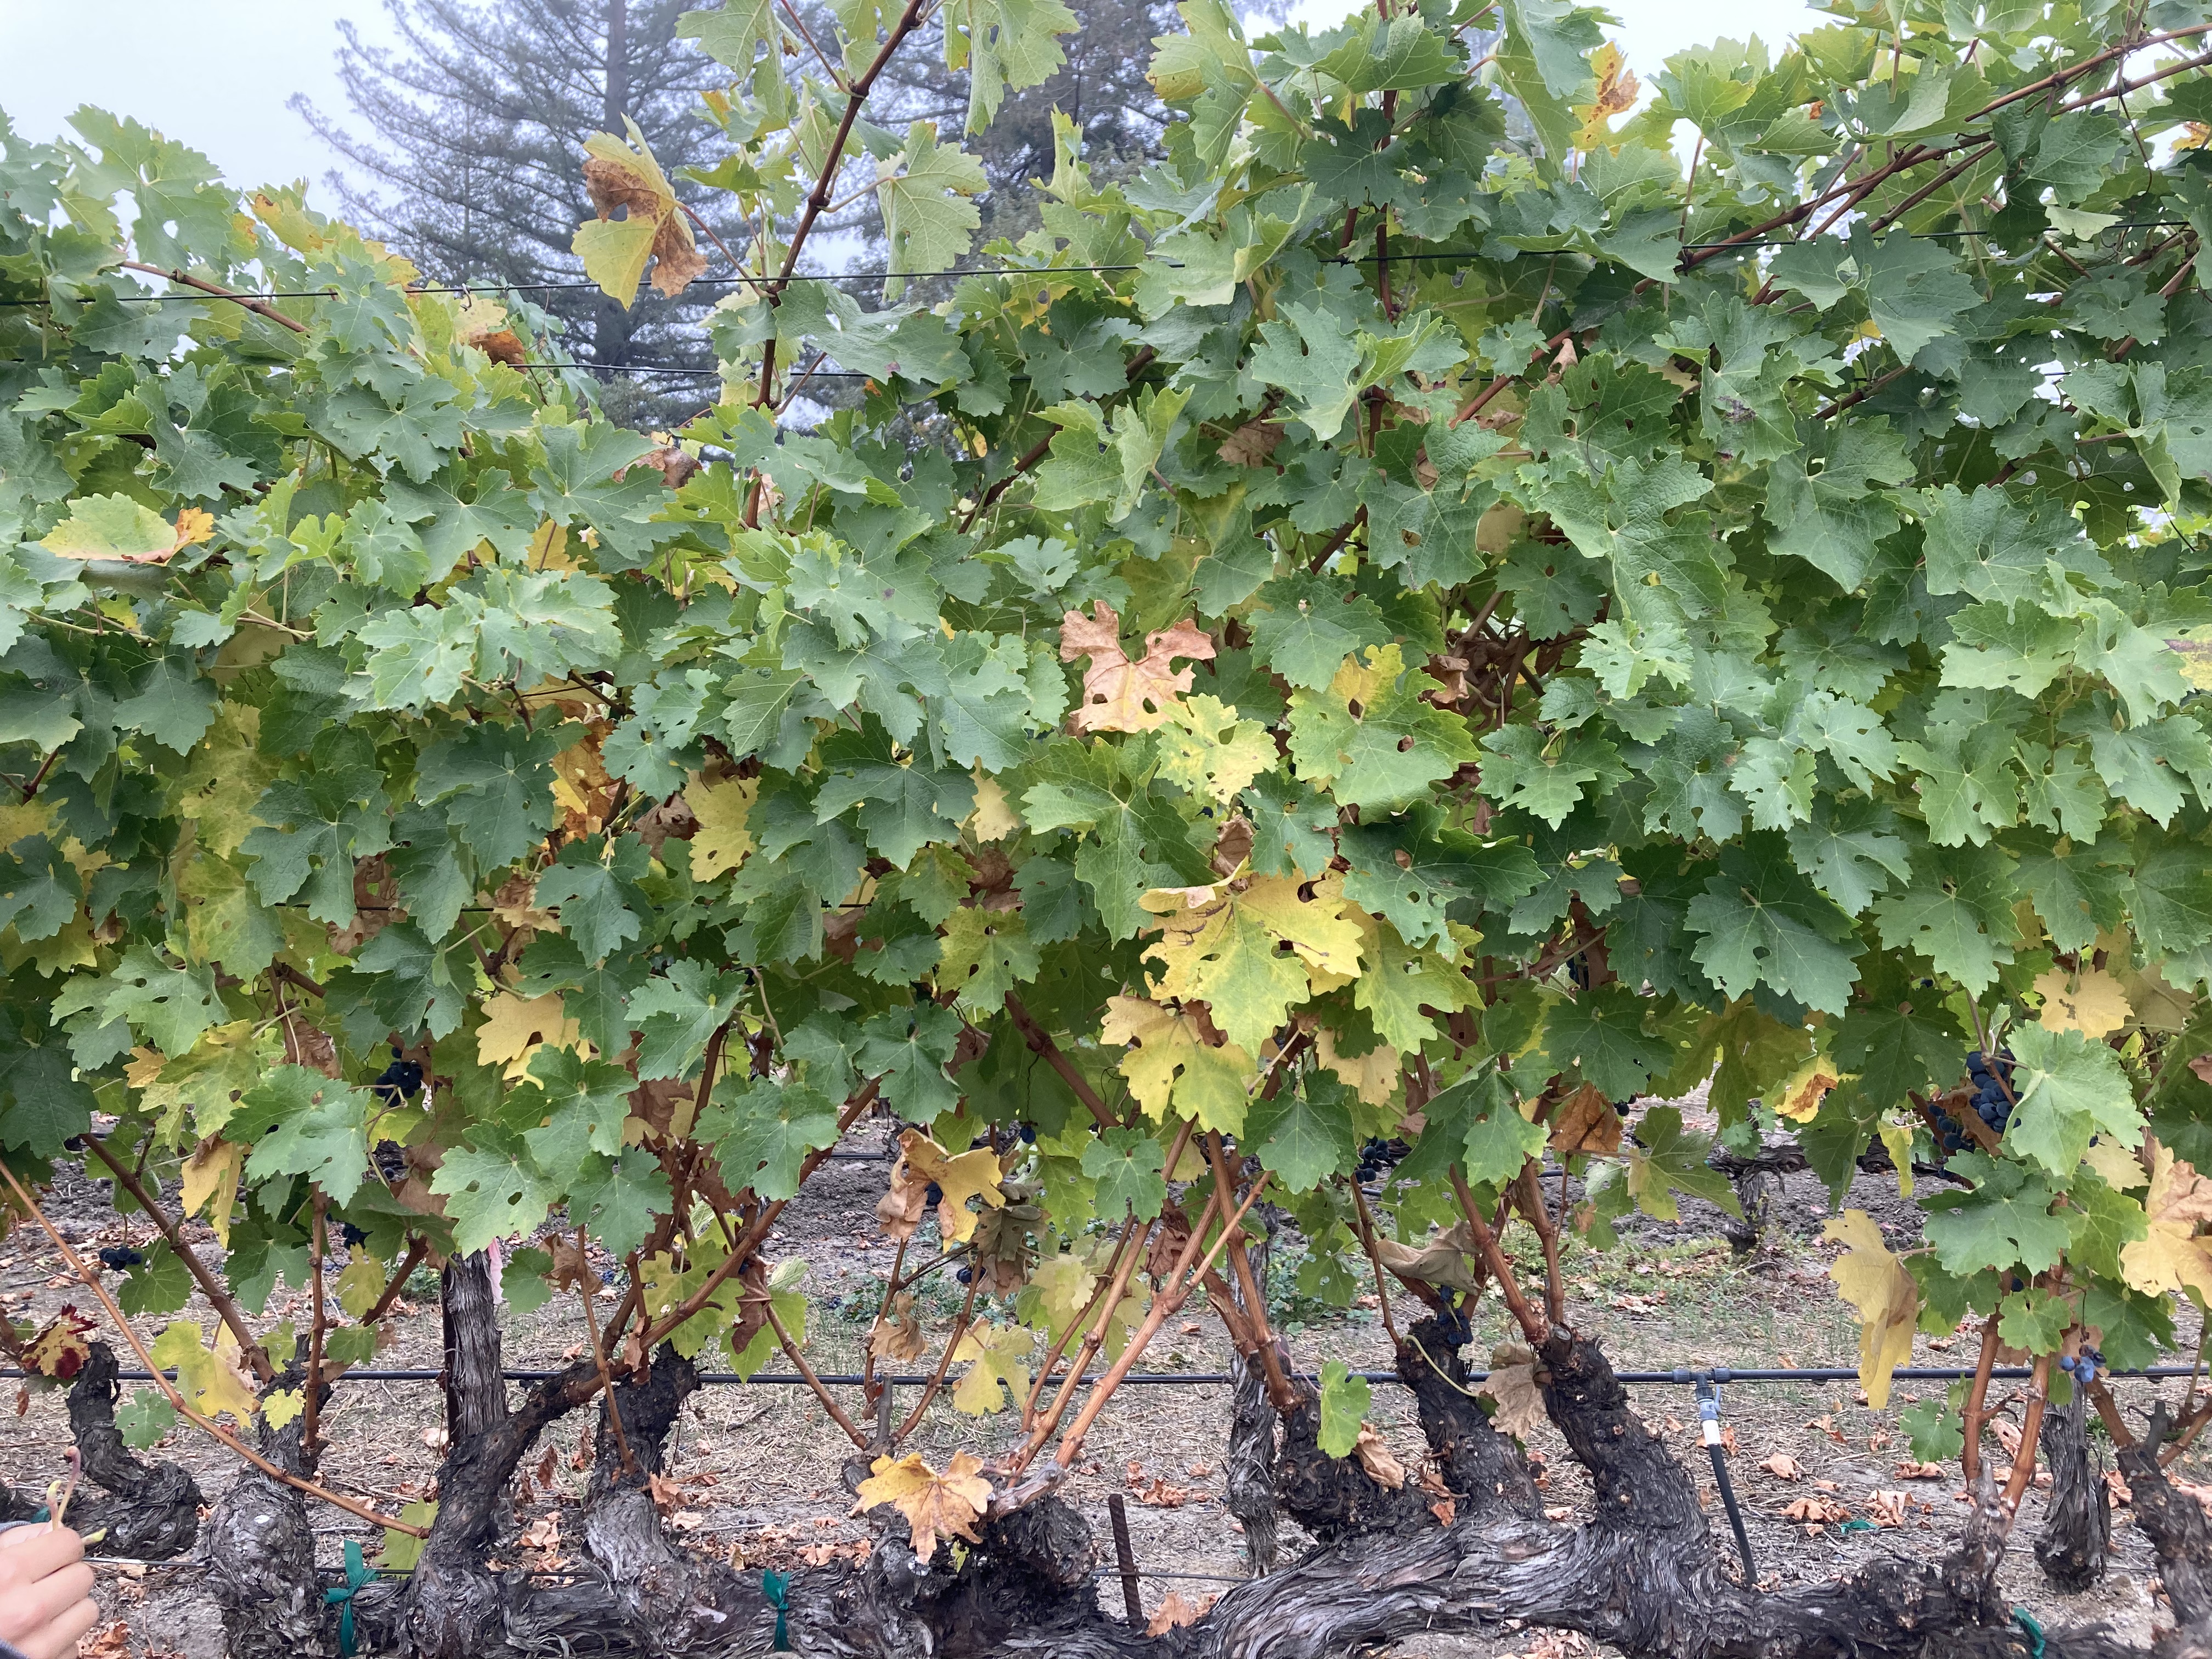
Label: No Virus